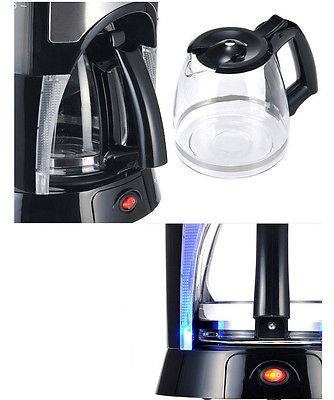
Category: coffee maker